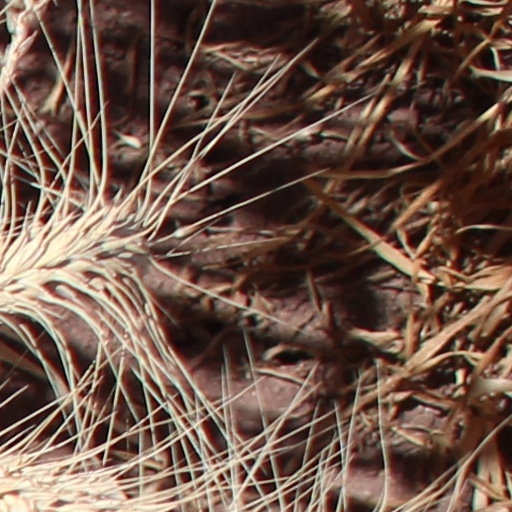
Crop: wheat